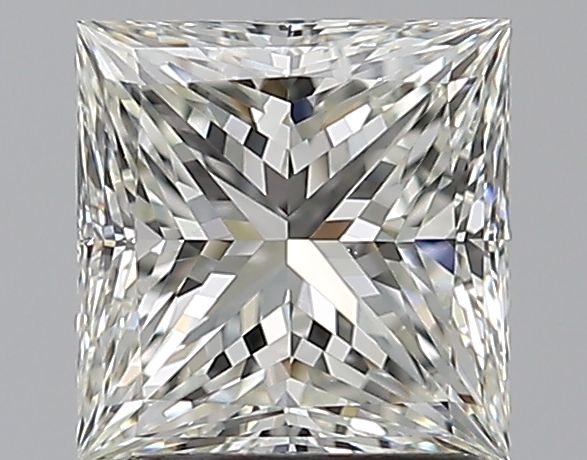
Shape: princess
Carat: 1.71
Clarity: VS1
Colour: I
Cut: EX
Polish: EX
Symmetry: EX
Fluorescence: N
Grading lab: GIA
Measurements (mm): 6.7 x 6.53 x 4.83